J. T. and Mollie Crozier House

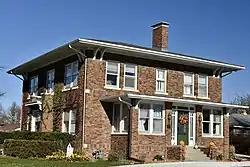

The J. T. and Mollie Crozier House is a historic building located in Chariton, Iowa, United States. James Thomas Crozier was a native of Barnsfield, Ohio who settled here in 1878. He clerked in D.D. Waynick's store before he opened his own general store on the town square. The store remained in business until his children retired in 1974. This house replaced the family's former residence that had been destroyed in a March 1918 fire. Crozier hired local architect William L. Perkins to design this house. It is the earliest known residential example of his work. The two-story brick structure shows influences of the American Craftsman and Prairie School styles. The Prairie School is found in the house's horizontal orientation, the lowpitched hip roof, broad eaves, paired windows, the two brick belt courses, and the solarium on the south elevation. The Craftsman influences are found in the French doors, built-in cabinets, and paneling on the interior. Bricks from the house that was destroyed as well as the broad window in the first floor study, its fireplace mantel, and the kitchen windows were reused in this house. It was listed on the National Register of Historic Places in 2011.